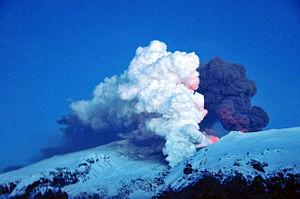
L'éruption de l'Eyjafjöll en 2010 est une éruption volcanique qui débute le 20 mars 2010 sur l'Eyjafjöll, un volcan du Sud de l'Islande, et prend fin le 27 octobre 2010. Sa première phase éruptive se déroule au Fimmvörðuháls, un col libre de glace entre les calottes glaciaires d'Eyjafjallajökull et de Mýrdalsjökull, et se manifeste par des fontaines et des coulées de lave qui se tarissent le 12 avril. Le 14 avril, la lave refait son apparition dans la caldeira du volcan recouverte par l'Eyjafjallajökull. Elle provoque une importante fonte de la glace ce qui entraîne des jökulhlaups, des inondations glaciaires brutales et destructrices, ainsi que la formation d'un important panache volcanique composé de vapeur d'eau, de gaz volcaniques et de cendres. Ces dernières, poussées par les vents dominants qui les rabattent sur l'Europe continentale, entraînent d'importantes perturbations dans le transport aérien dans le monde avec la fermeture de plusieurs espaces aériens et de nombreuses annulations de vols jusqu'au 20 avril. À partir de cette date, l'activité éruptive est moins explosive mais se maintient à un niveau soutenu avec notamment la formation d'une nouvelle coulée de lave.
Une éruption phréatique est un type d'éruption volcanique caractérisé par l'expulsion violente d'une importante masse d'eau du sol sous la forme d'explosions qui vont former un panache volcanique contenant exclusivement de la vapeur d'eau, de fines gouttelettes d'eau condensée et éventuellement des gaz volcaniques. L'eau vaporisée peut provenir soit d'une masse d'eau liquide, soit solide.